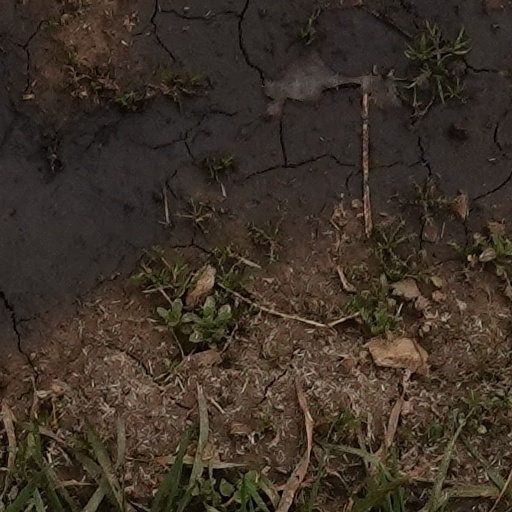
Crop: wheat